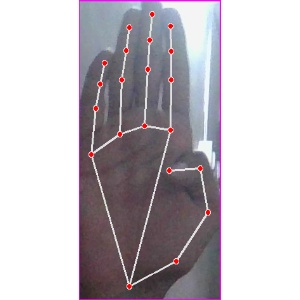
अक्षर: झ